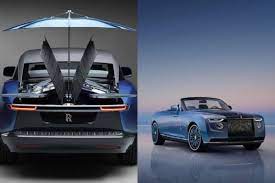
Vehicle type: Cars